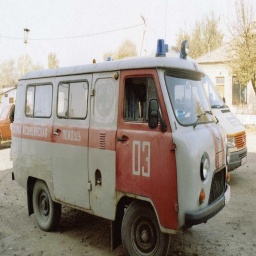
Label: ambulance